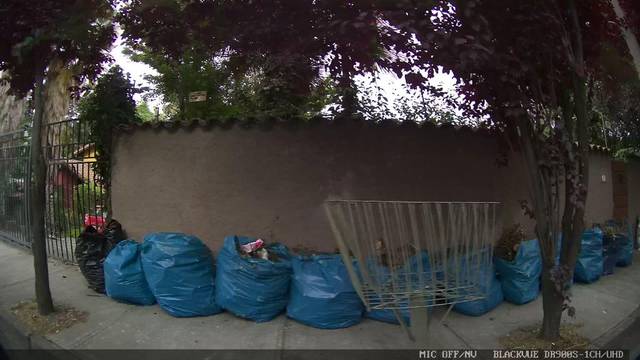
Region: Chile
Coordinates: -33.452, -70.528